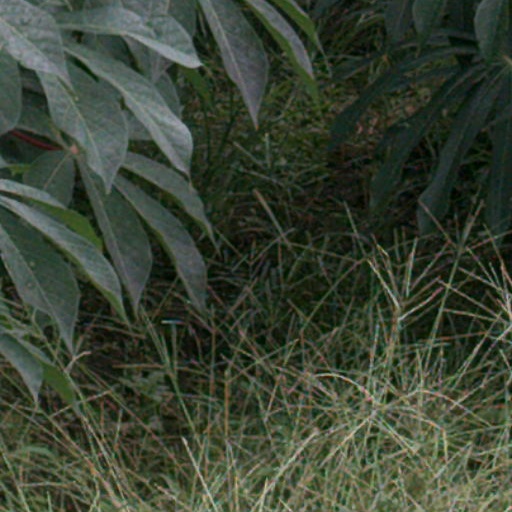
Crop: cassava